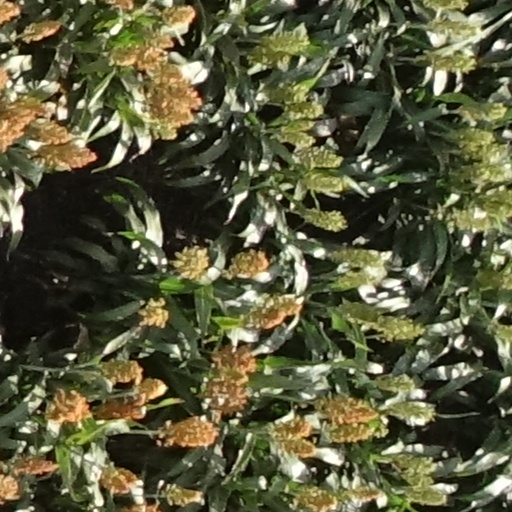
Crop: sorghum